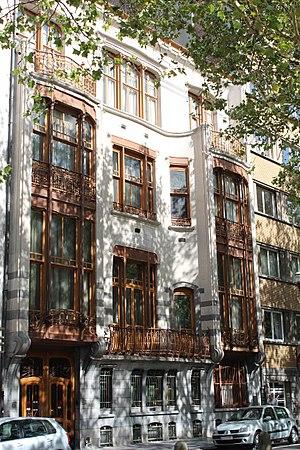
Le baron Victor Horta, né le 6 janvier 1861 à Gand et mort le 8 septembre 1947 à Bruxelles, est un architecte belge.
L'Hôtel Solvay est un hôtel de maître bruxellois de style Art nouveau conçu par l'architecte belge Victor Horta entre 1895 et 1903 pour Armand Solvay.
L'Art nouveau naît en Belgique en 1893, lorsque Victor Horta construit l'Hôtel Tassel.